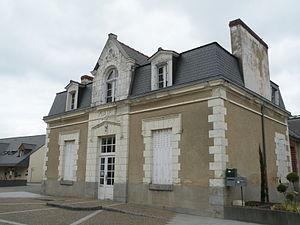
Mairie de Saint-Armel (Ille-et-Vilaine)
Saint-Armel est une commune française située dans le département d'Ille-et-Vilaine en région Bretagne, peuplée de 1 981 habitants.